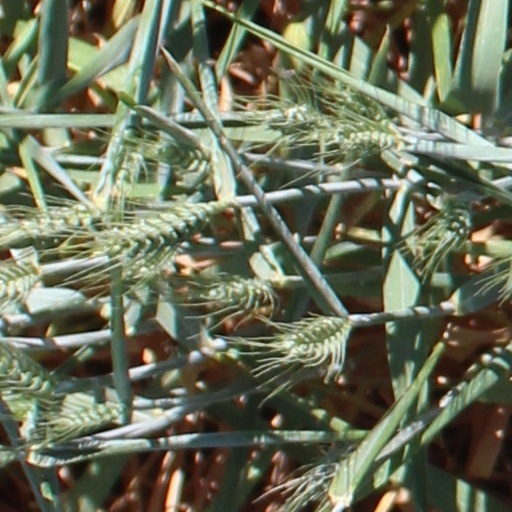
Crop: wheat